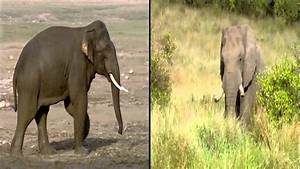
Label: elefante